Rainbow wave

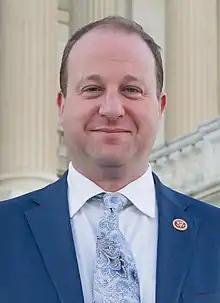
Governor Jared Polis' official portrait from when he was a House representative for Colorado's 2nd congressional district.

In 2019, of 382 openly LGBTQ+ candidates, 200 candidates were on the ballot and 170 won their races. LGBTQ Victory Fund data from November 6, 2019, found that of these 382 candidates, 40% were from states that ranked at low or negative equality levels, of which 35.5% won. About 83% of the LGBTQ+ candidates were Democrats with a 40.3% success rate, while 2.4% were Republican with a 33.3% success rate. The Victory Fund endorsed 178 candidates of which 117 won: five in state legislatures, nine mayors, 102 local officials, and one judicial elect.